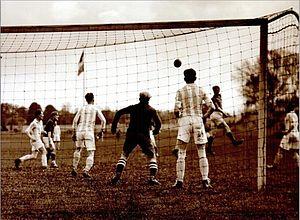
finale de la fr:Coupe de France de football 1924-1925 opposant le fr:FC Rouen au fr:CASG.
La Coupe de France de football 1924-1925 est la huitième édition de la Coupe de France de football. Le tenant du titre, l'Olympique de Marseille, chuta en quart de finale contre l'Olympique de Paris. La finale a opposé le CASG Paris au FC Rouen. Il fallut un match d'appui pour départager les deux équipes, match remporté par le Club Athlétique des Sports Généraux de Paris sur le score de trois buts à deux.
Le Football Club de Rouen 1899 est un club de football français, fondé en 1899 à Rouen.
Le Club athlétique des sports généraux, abrégé en CA Sports généraux, est un club de football français basé à Paris, fondé en 1903 et dissout en 1951.